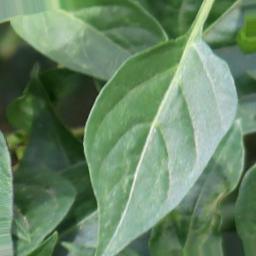
Label: healthy